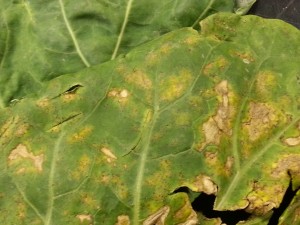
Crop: unknown
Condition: broccoli_broccoli_downy_mildew